Question: Please indicate a possible affordance area of the catch_frisbee that can be used for catching
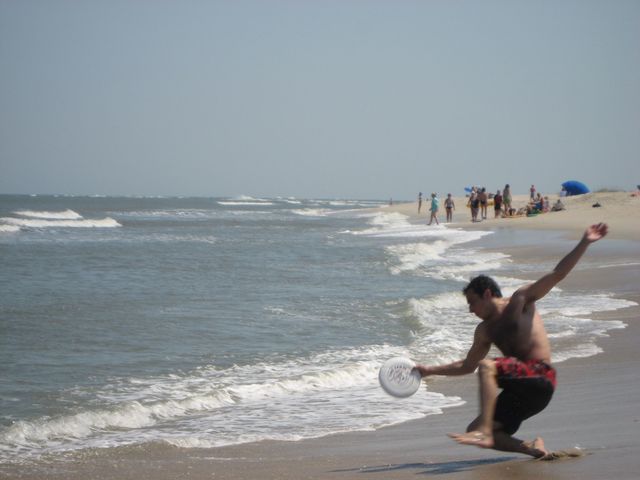
Answer: [374.5, 350, 425.5, 397]